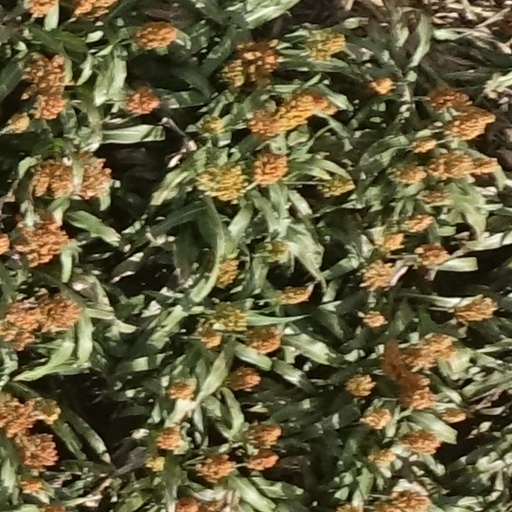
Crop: sorghum